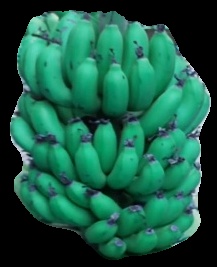
Variety: pachbale
Grade: grade2